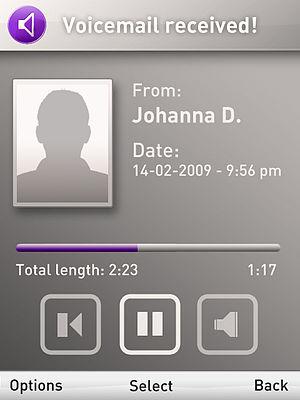
La messagerie vocale visuelle, ou techniquement MVV, est un mode d'accès direct à la messagerie vocale, via une interface graphique, notamment dans le cadre de la téléphonie mobile. Cette interface comprend une liste des différents messages reçus pour permettre leur lecture non-linéaire, et éventuellement une transcription de ceux-ci. L'iPhone a popularisé la fonctionnalité sur les smartphones en 2007. La fonctionnalité est depuis lors disponible sur d'autres téléphones. Elle peut être disponible dans une application dédiée fournie par l'opérateur mobile, ou directement intégrée au système d'exploitation. Selon les cas, les données sont servies directement par les serveurs de l'opérateur ou par le biais du fournisseur de messagerie vocale visuelle, interconnecté avec les serveurs de l'opérateur.